Treaty of Gyalu

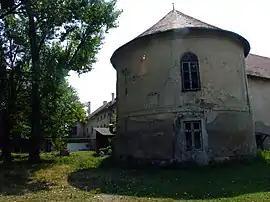
Tha Gyalu Castle where the treaty was signed.

The Treaty of Gyalu was an agreement between Holy Roman Emperor Ferdinand I and Isabella Jagiellon the queen dowager of the Eastern Hungarian Kingdom and the widow of John Zápolya, signed in Gyalu (today Gilău, Romania) by Gáspár Serédy captain of Upper Hungary and János Statileo bishop of Transylvania on 29 December 1541. The participants tried to renegotiate John Sigismund Zápolya's possessions in connection with the previous Treaty of Nagyvárad. According to the treaty, Royal Hungary and the Eastern Hungarian Kingdom would have been re-united under Ferdinand's rule, in case he had recaptured Buda. However, the Diet of Torda negotiated the Ottoman disapproval in reference to the treaty in October and refused to accept the terms of the agreement on 20 December 1542.